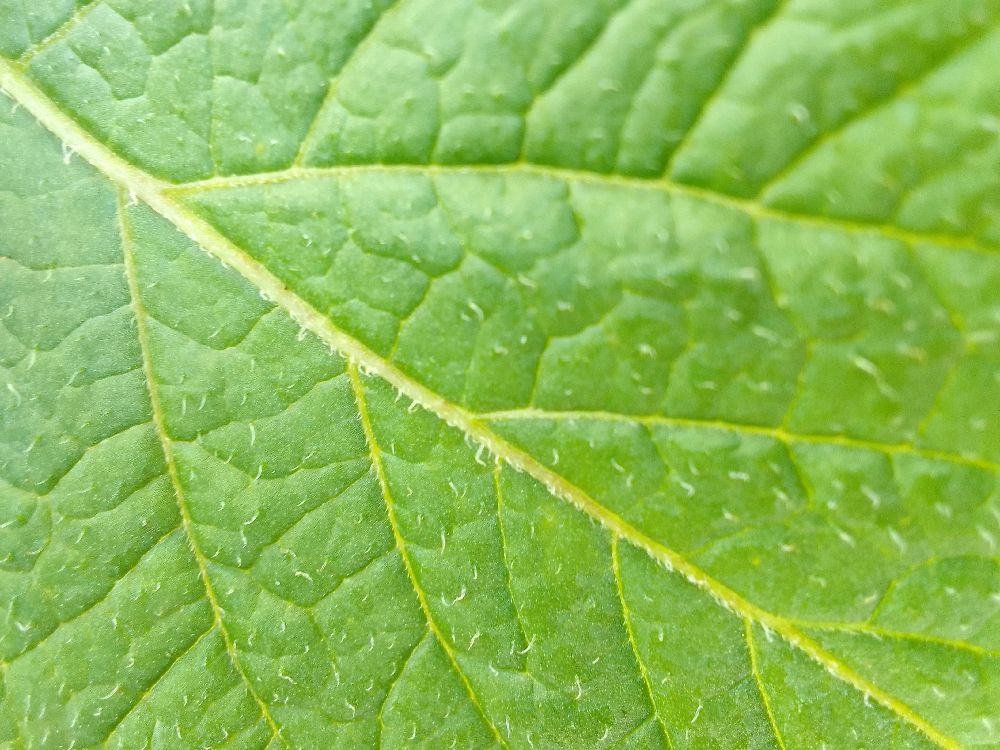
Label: Healthy